The Year of the Runaways

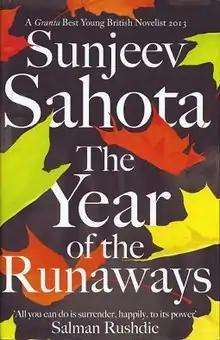
First edition

The Year of the Runaways is the second novel by British author Sunjeev Sahota. Published in June 2015, it was shortlisted for the 2015 Man Booker Prize and was awarded with a European Union Prize for Literature in 2017 (for the UK).